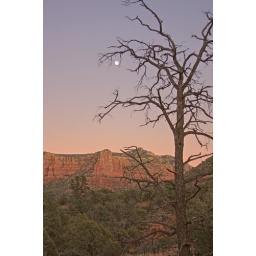
Dusk in the court house belle rock area